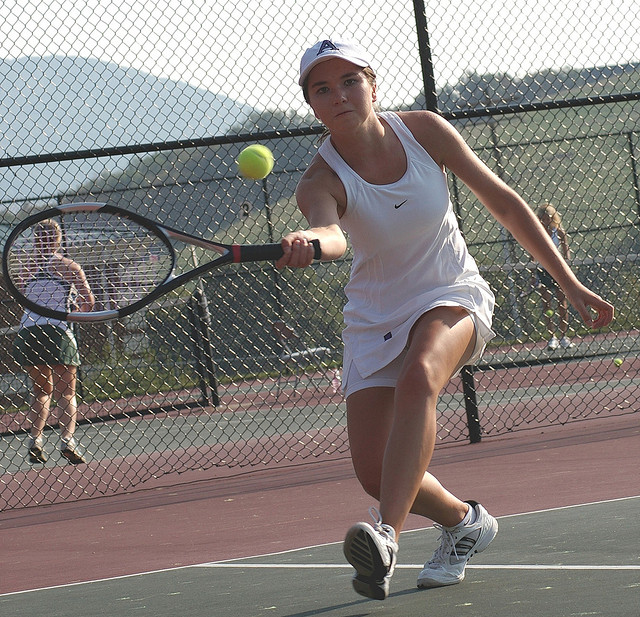
vận động viên tennis nữ đang cầm vợt bước dài tới đánh trả bóng